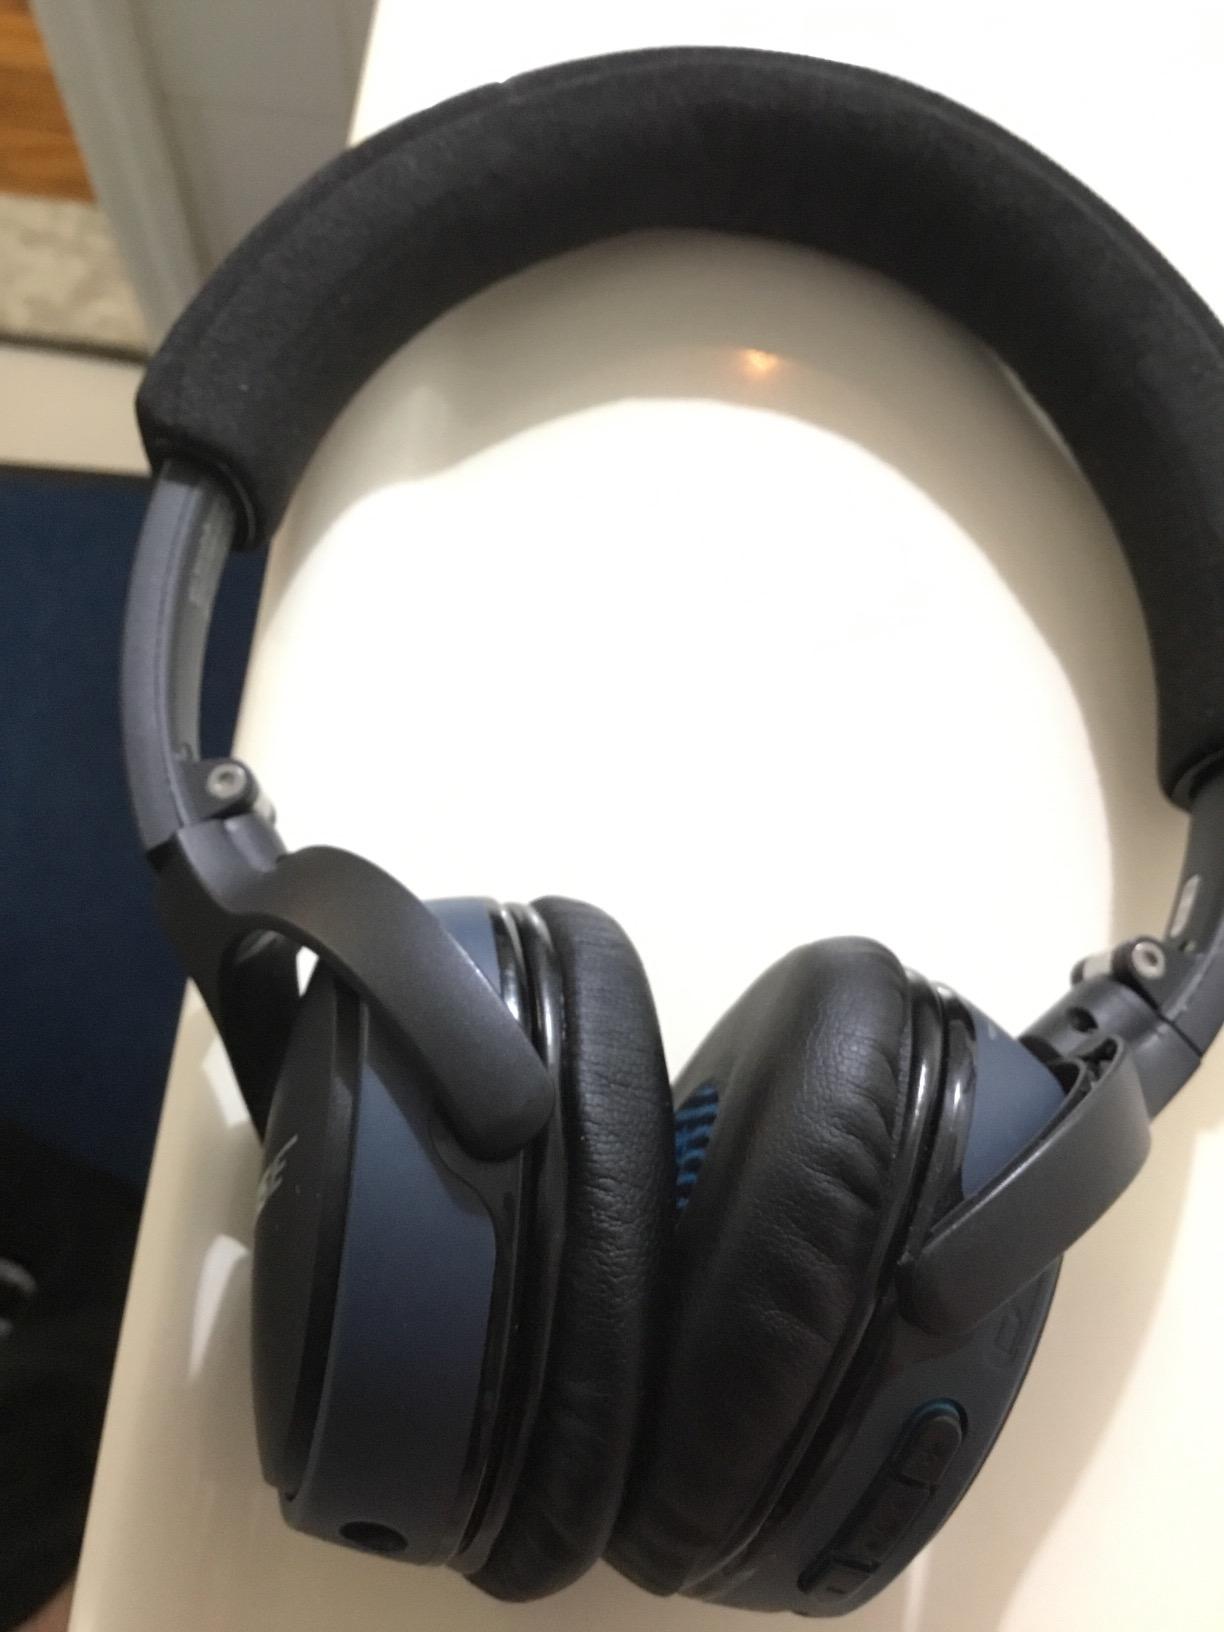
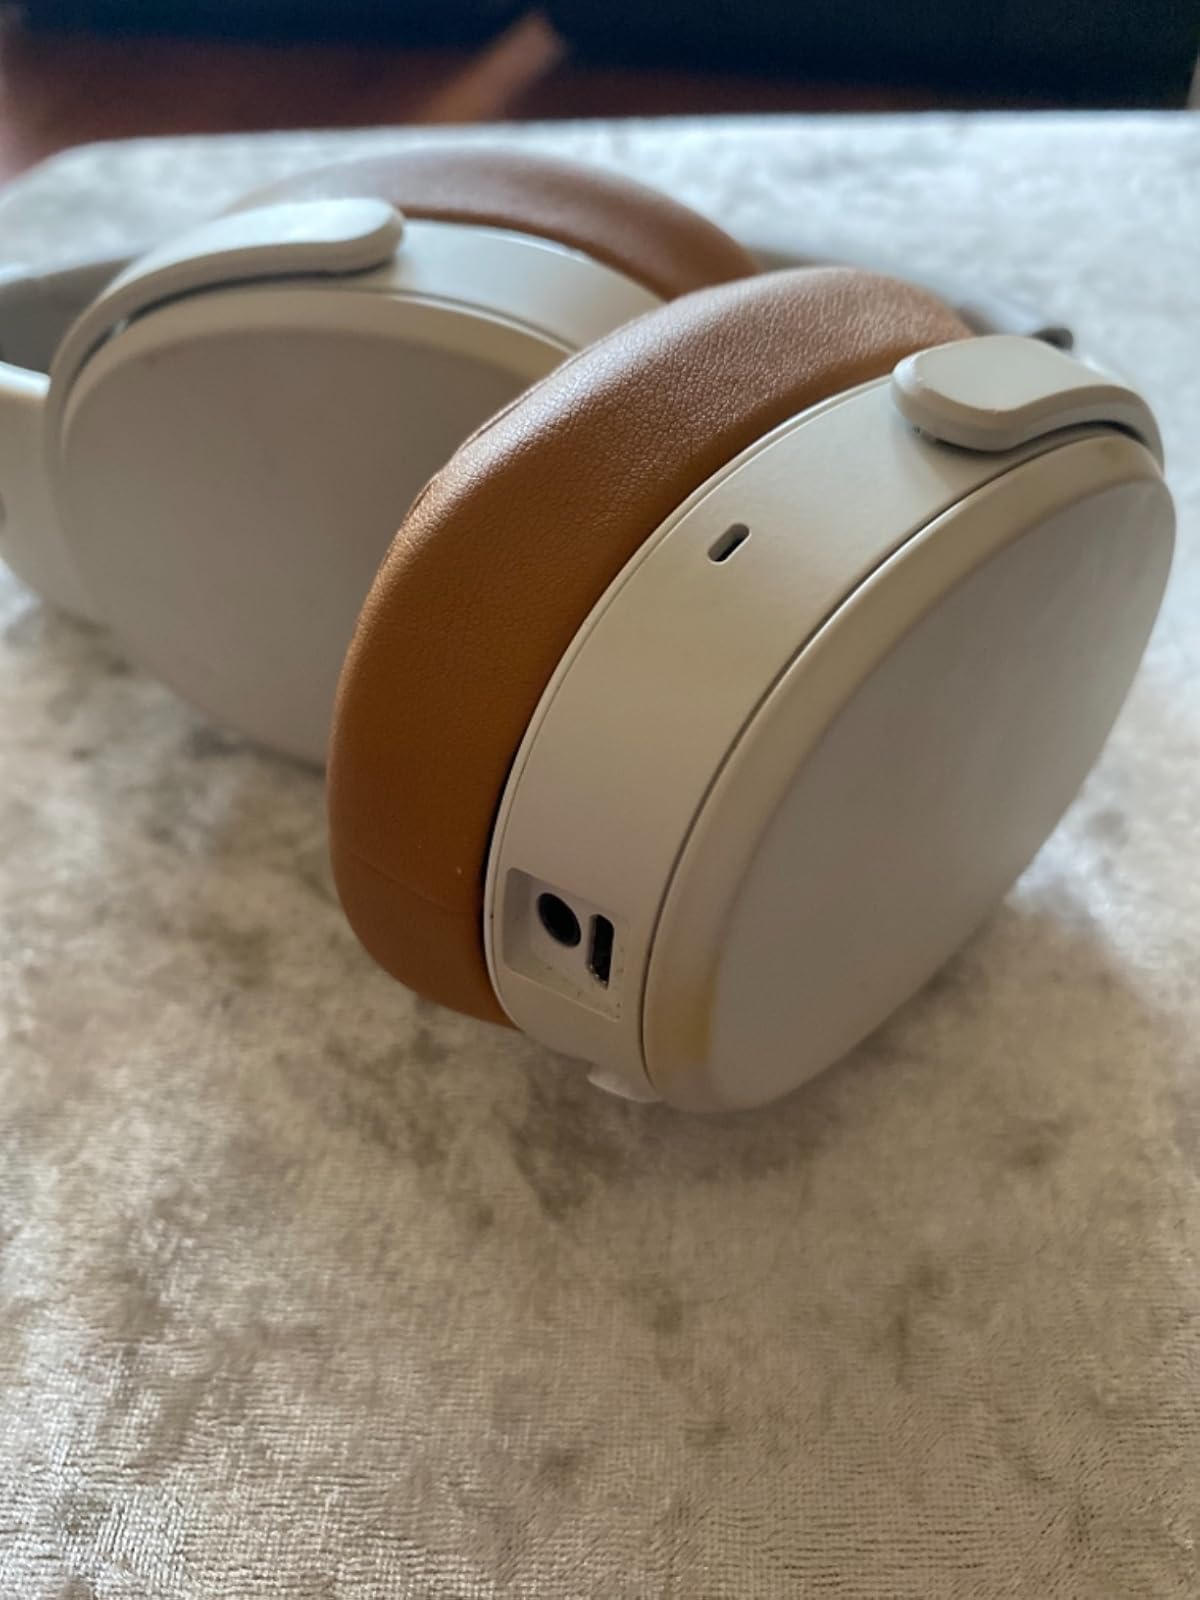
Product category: headphones
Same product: no